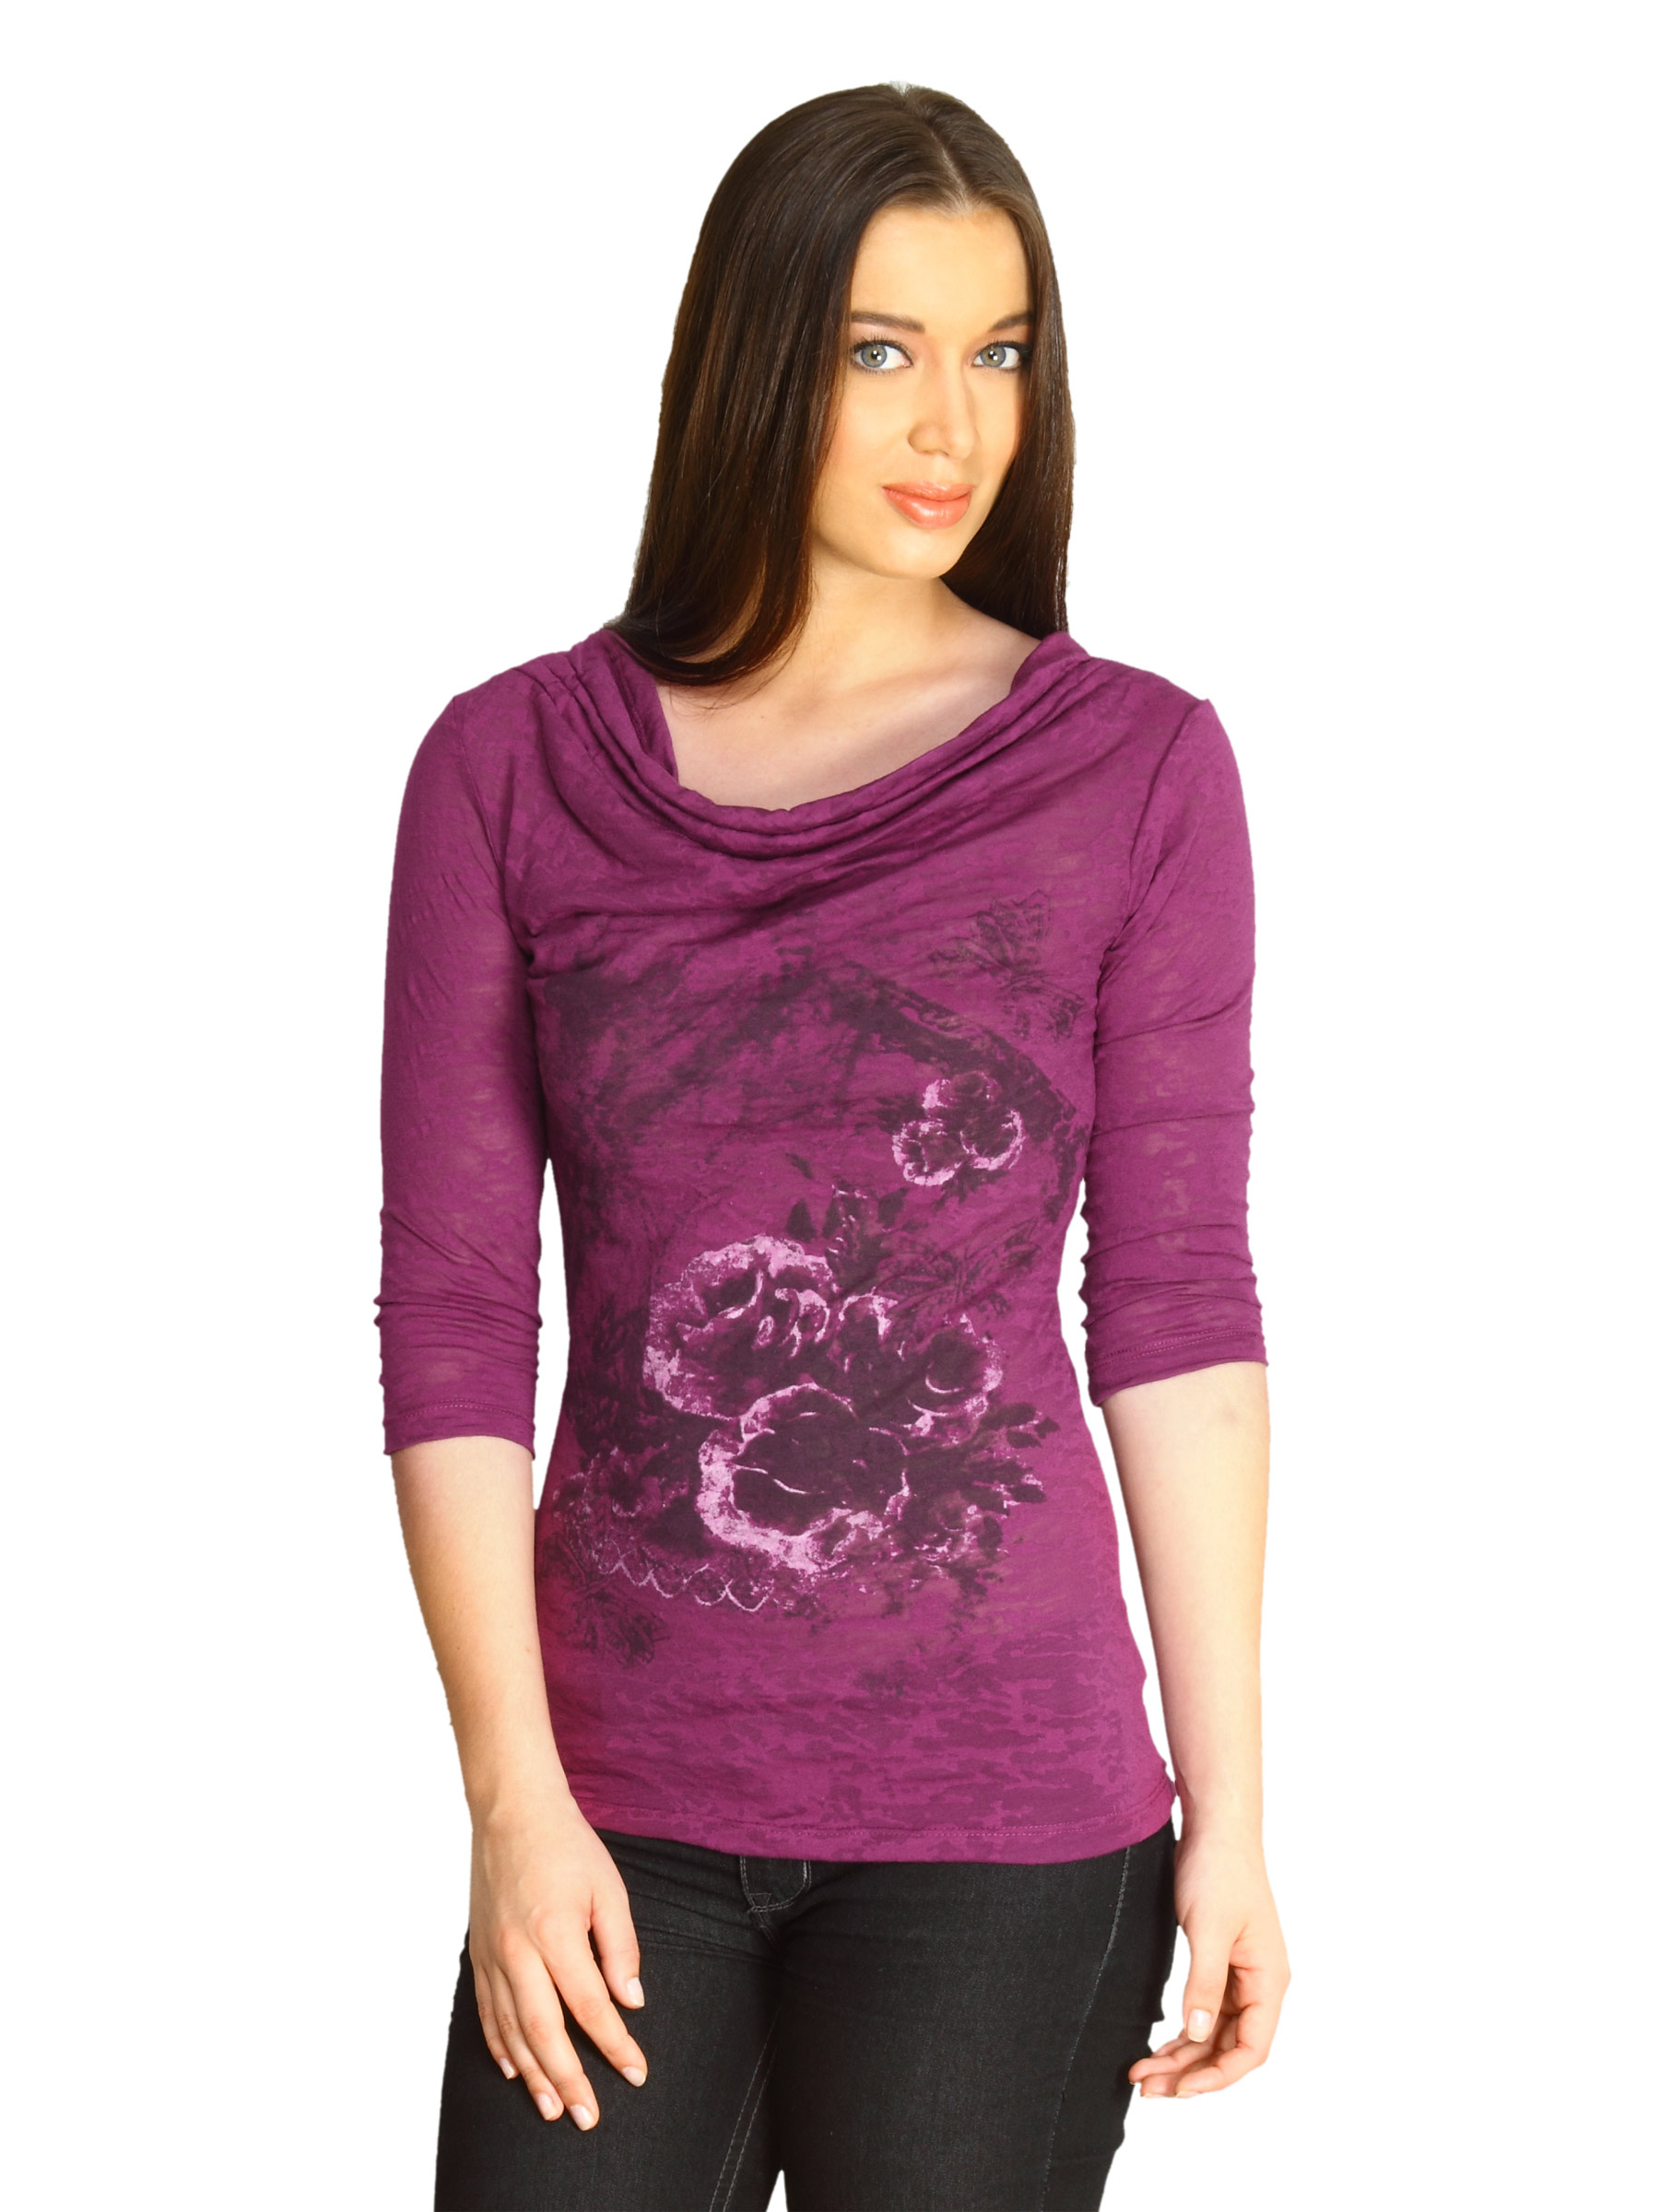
Jealous 21 Women Edie Purple Top
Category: Apparel / Topwear / Tops
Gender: Women
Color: Purple
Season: Fall 2011
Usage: Casual